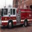
Label: truck